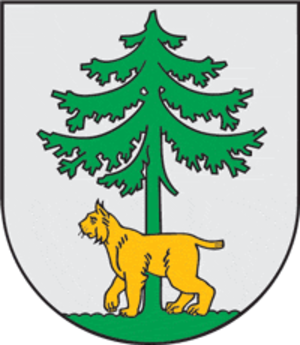
Jēkabpils
Jēkabpils er en by i det østlige Letland, med et indbyggertal på 24 146. Byen ligger i Jēkabpils distrikt ved bredden af floden Daugava.